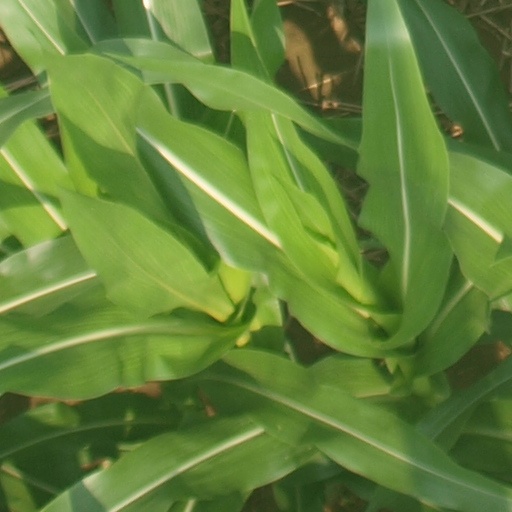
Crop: maize; corn